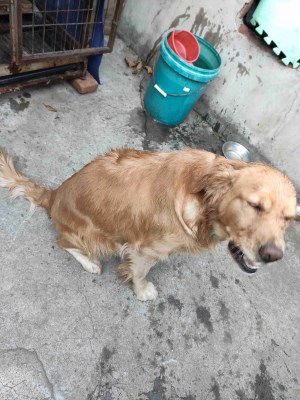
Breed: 5355-n000126-golden_retriever